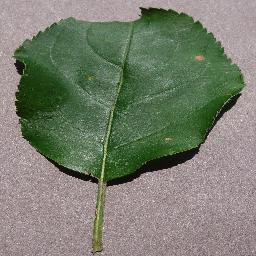
Label: Apple___Black_rot